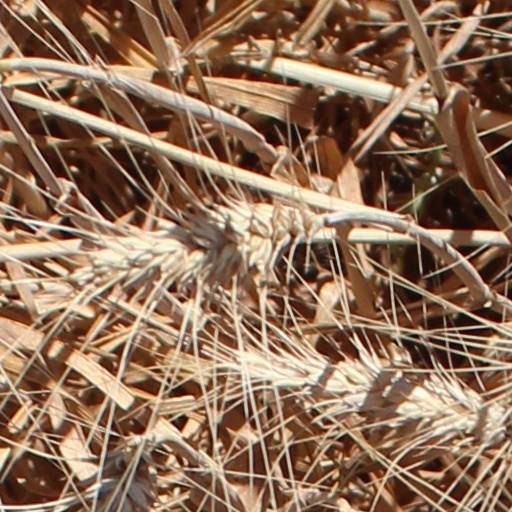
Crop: wheat